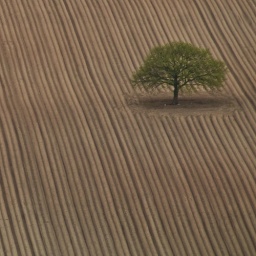
Lone tree in ploughed field